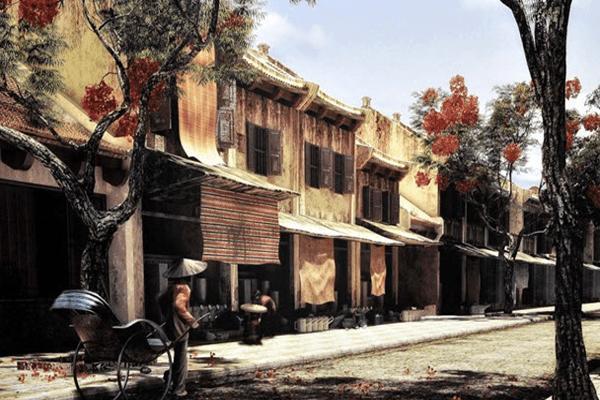
người đàn ông đội nón lá làm nghề kéo xe